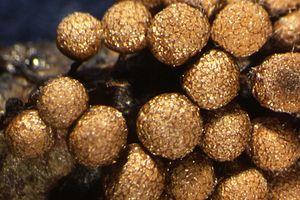
Cribraria est un genre d'amibozoaires de la famille des Cribrariaceae et de l'ordre des Liceales.
Les Cribrariaceae sont une famille d'amibozoaires de l'ordre des Liceales.